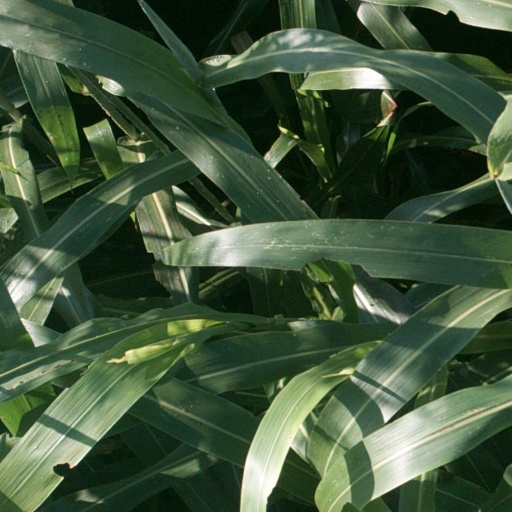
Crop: sorghum